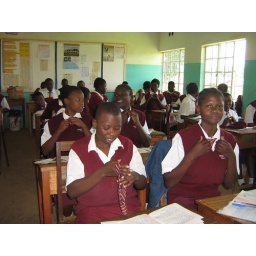
girls in classroom